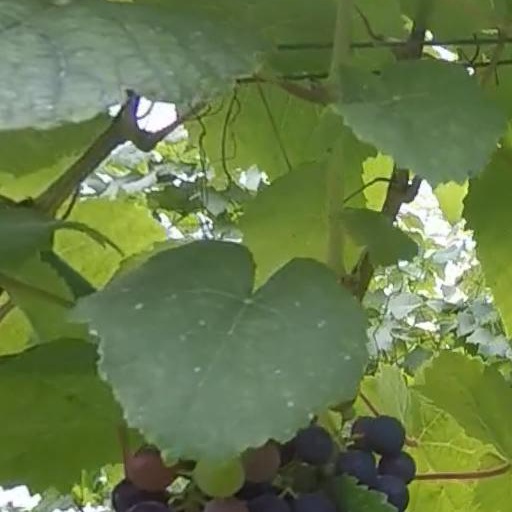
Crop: grape